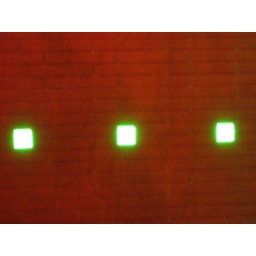
these three green lights in Nob hill